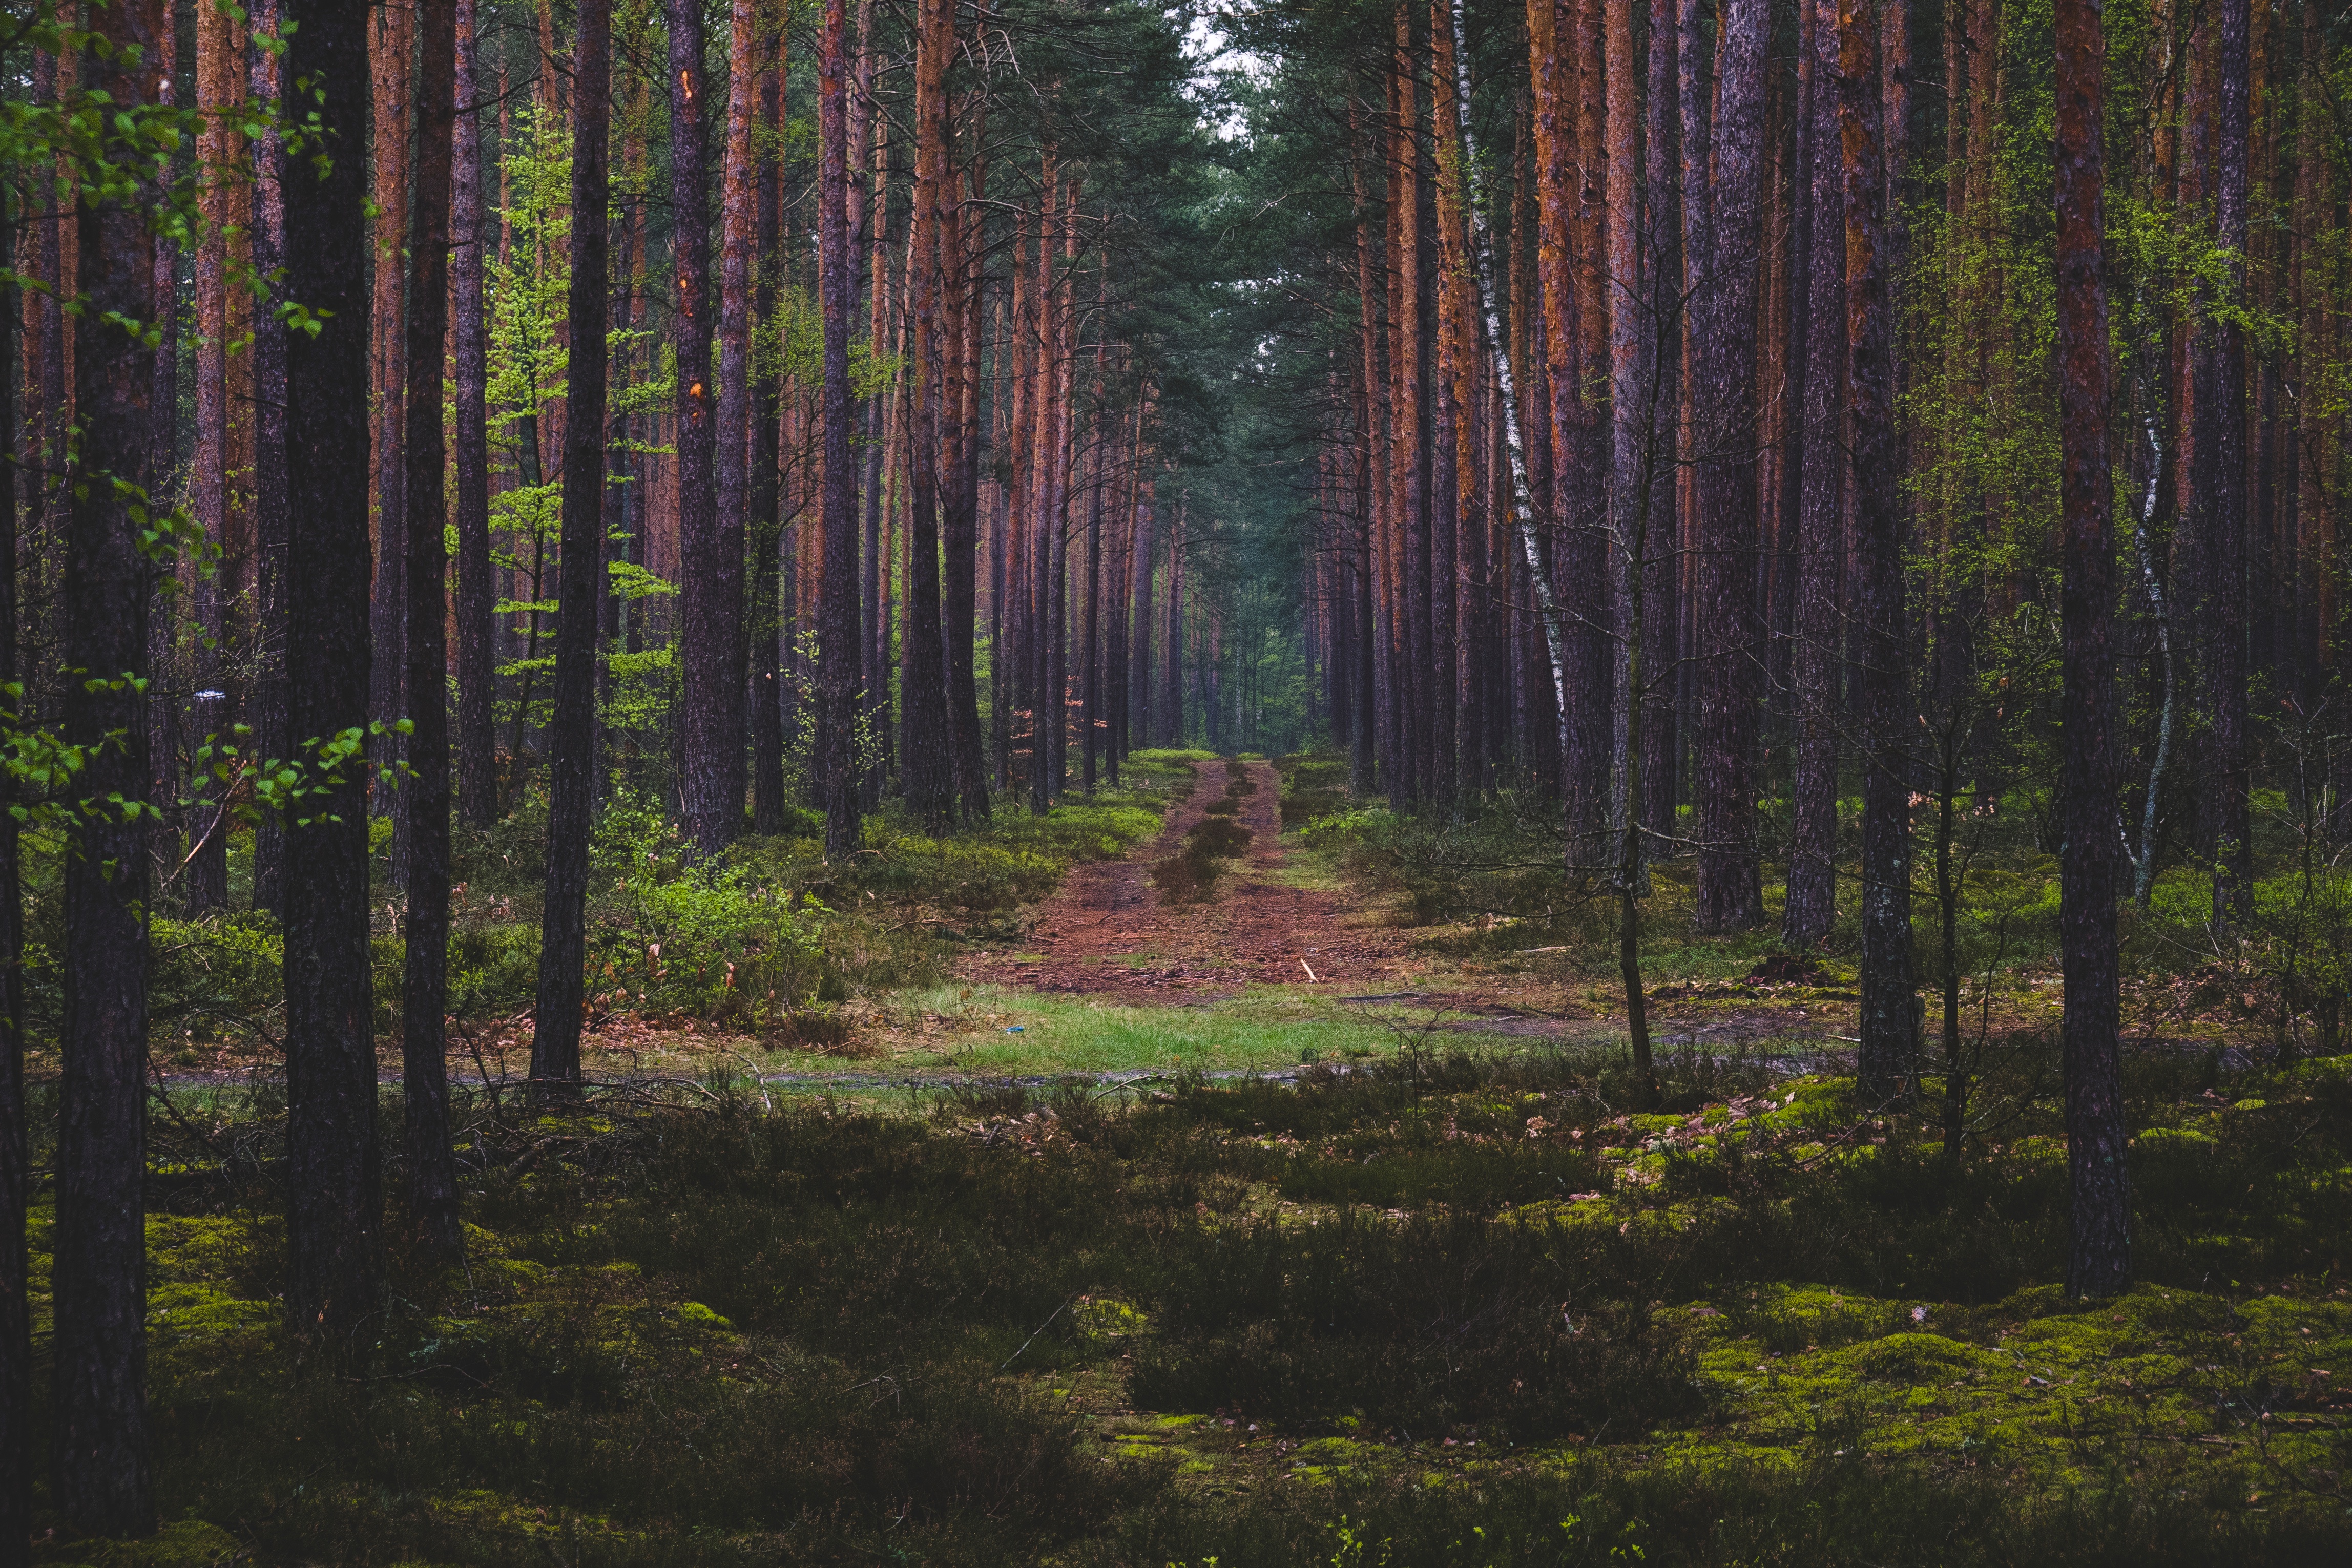
tree, nature, forest, wilderness, plant, sunlight, leaf, green, jungle, autumn, spruce, rainforest, deciduous, wetland, woodland, habitat, ecosystem, biome, old growth forest, natural environment, geographical feature, atmospheric phenomenon, woody plant, temperate broadleaf and mixed forest, temperate coniferous forest